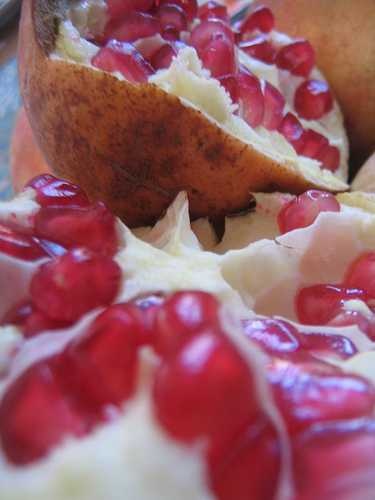
Label: Pomegranate